Javanese people

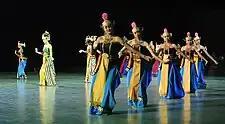
Javanese adapted many aspects of Indian culture, such as the Ramayana epic

Hindu and Buddhist influences arrived through trade contacts with the Indian subcontinent. Hindu and Buddhist — traders and visitors, arrived in the 5th century. The Hindu, Buddhist and Javanese faiths blended into a unique local philosophy.